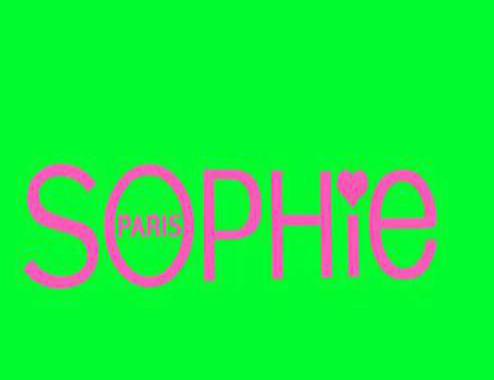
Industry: Clothes